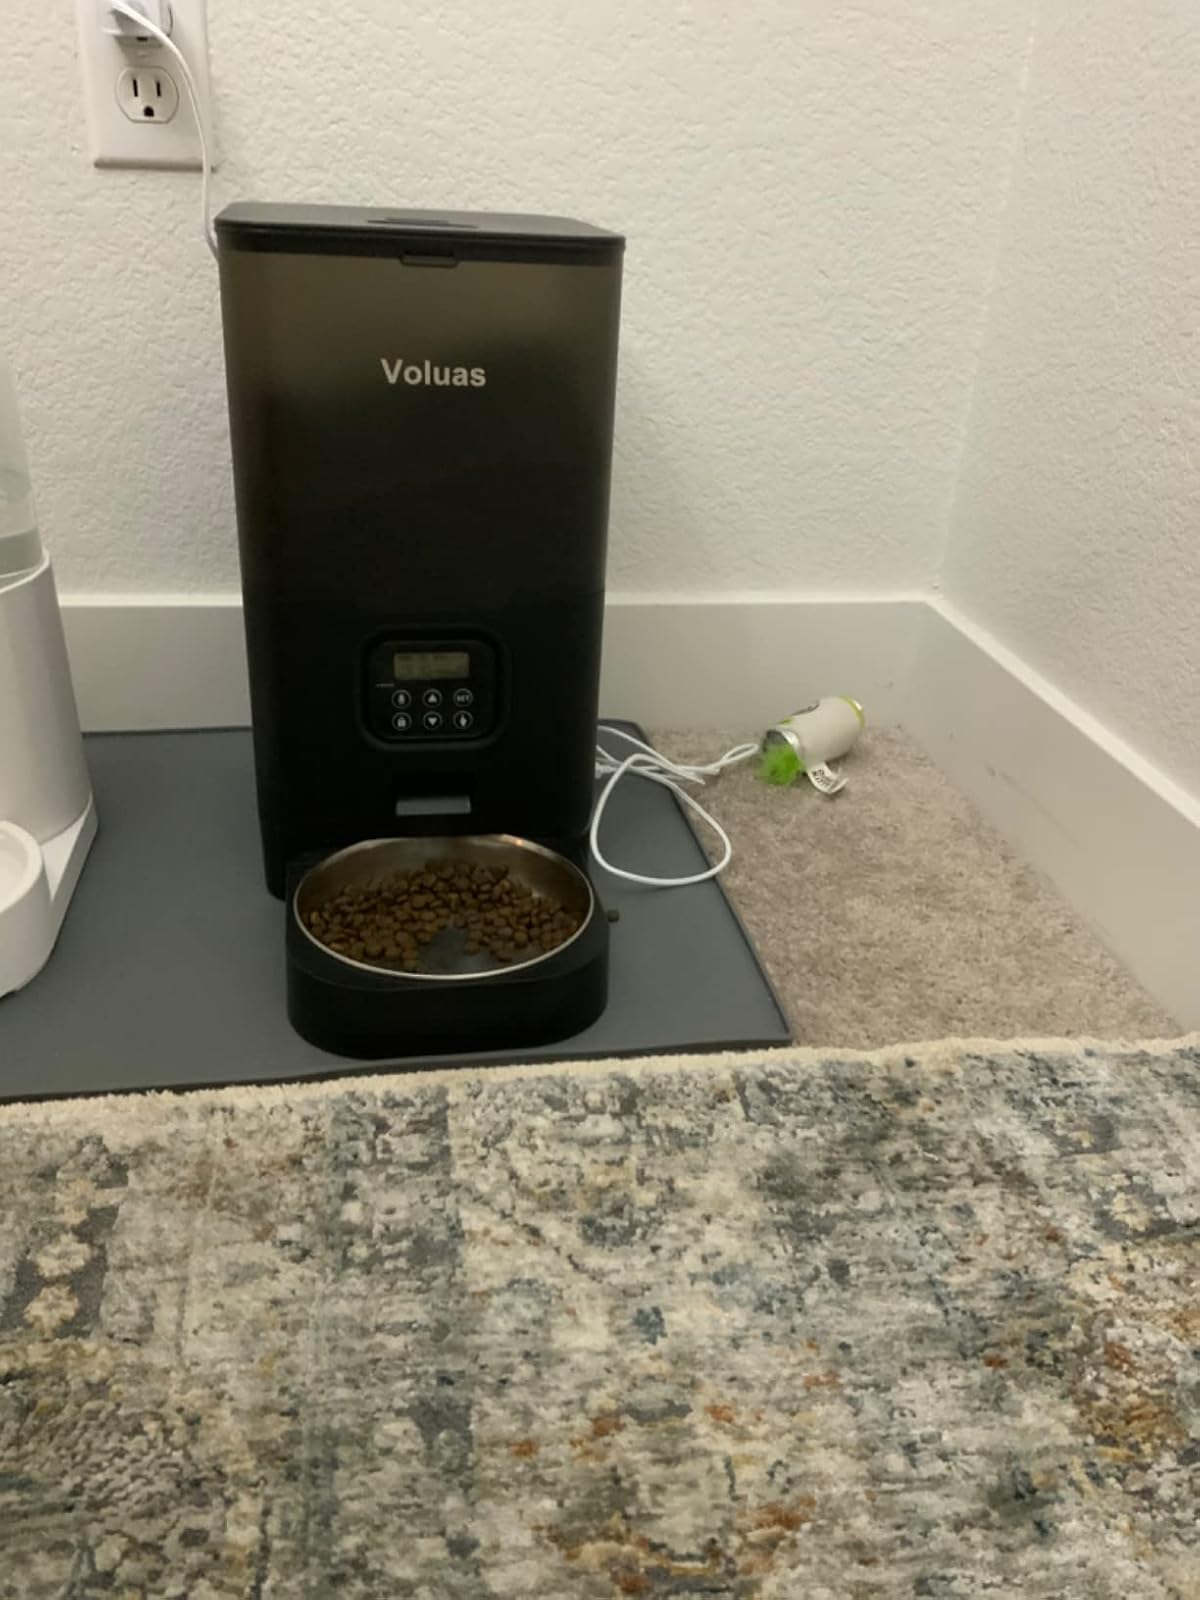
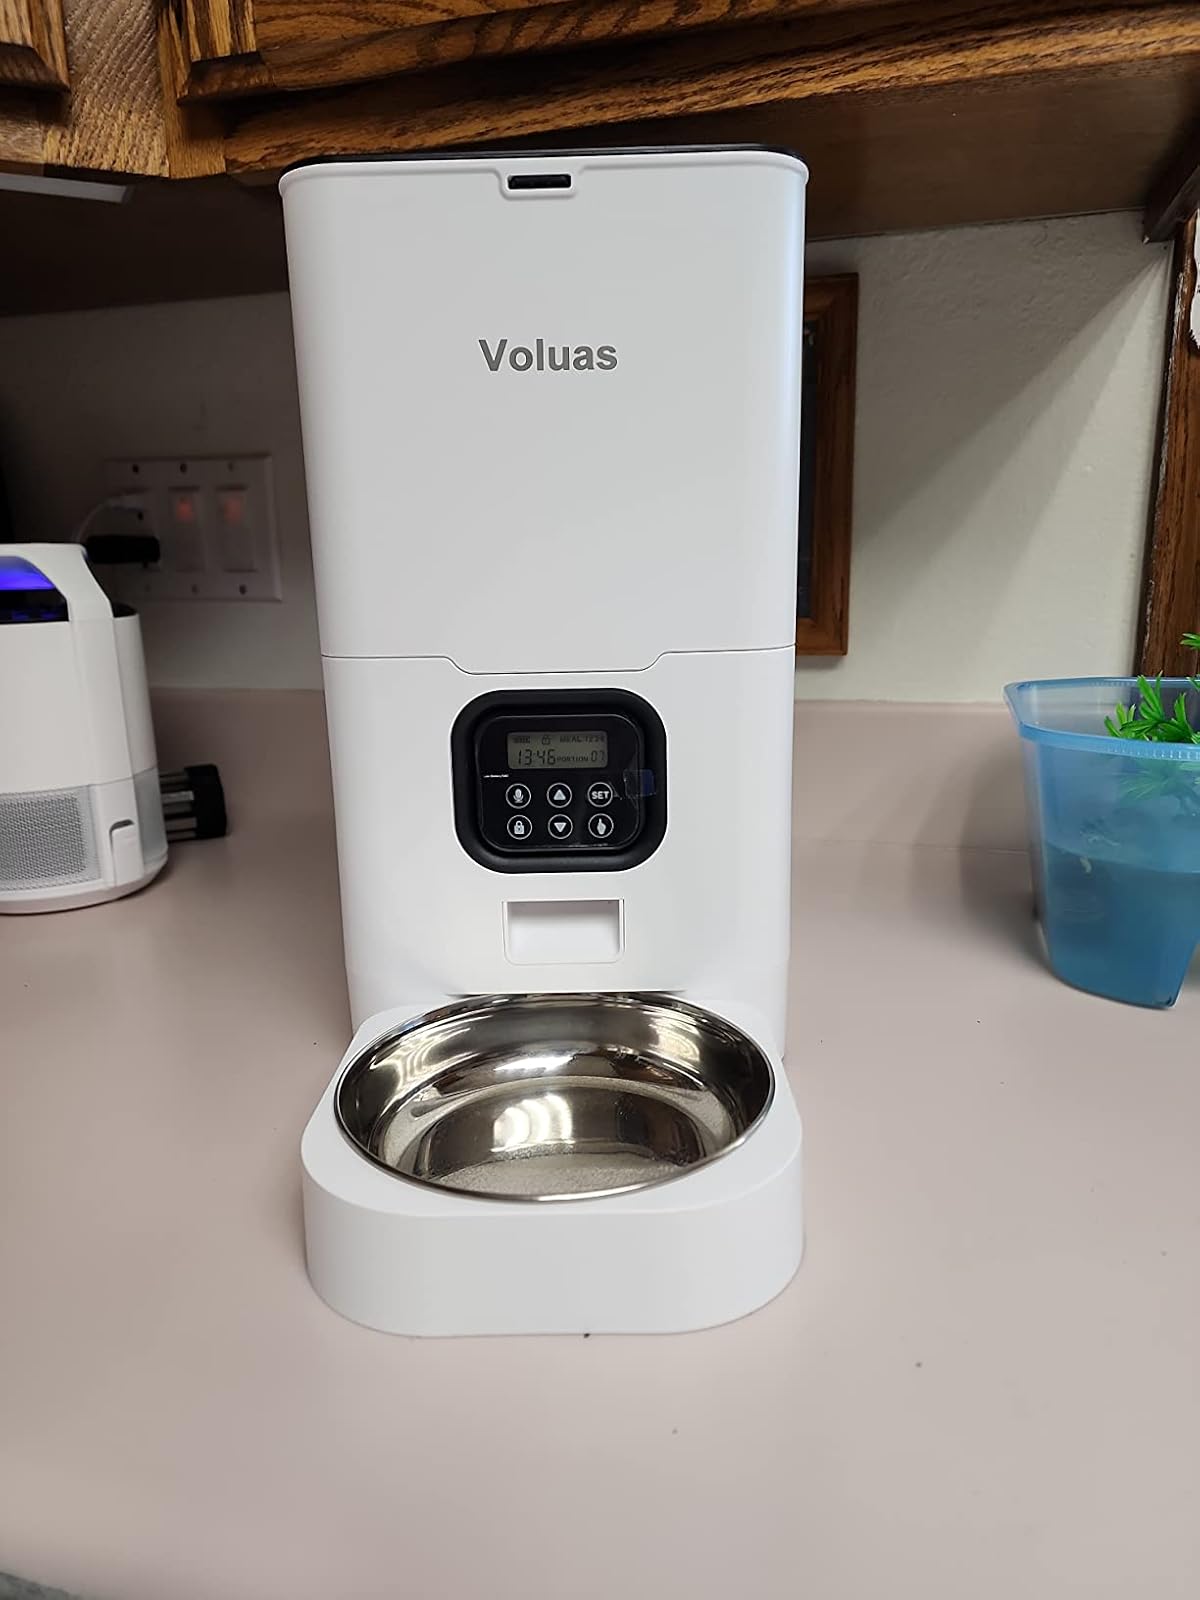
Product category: items_feeder
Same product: no